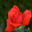
Label: rose